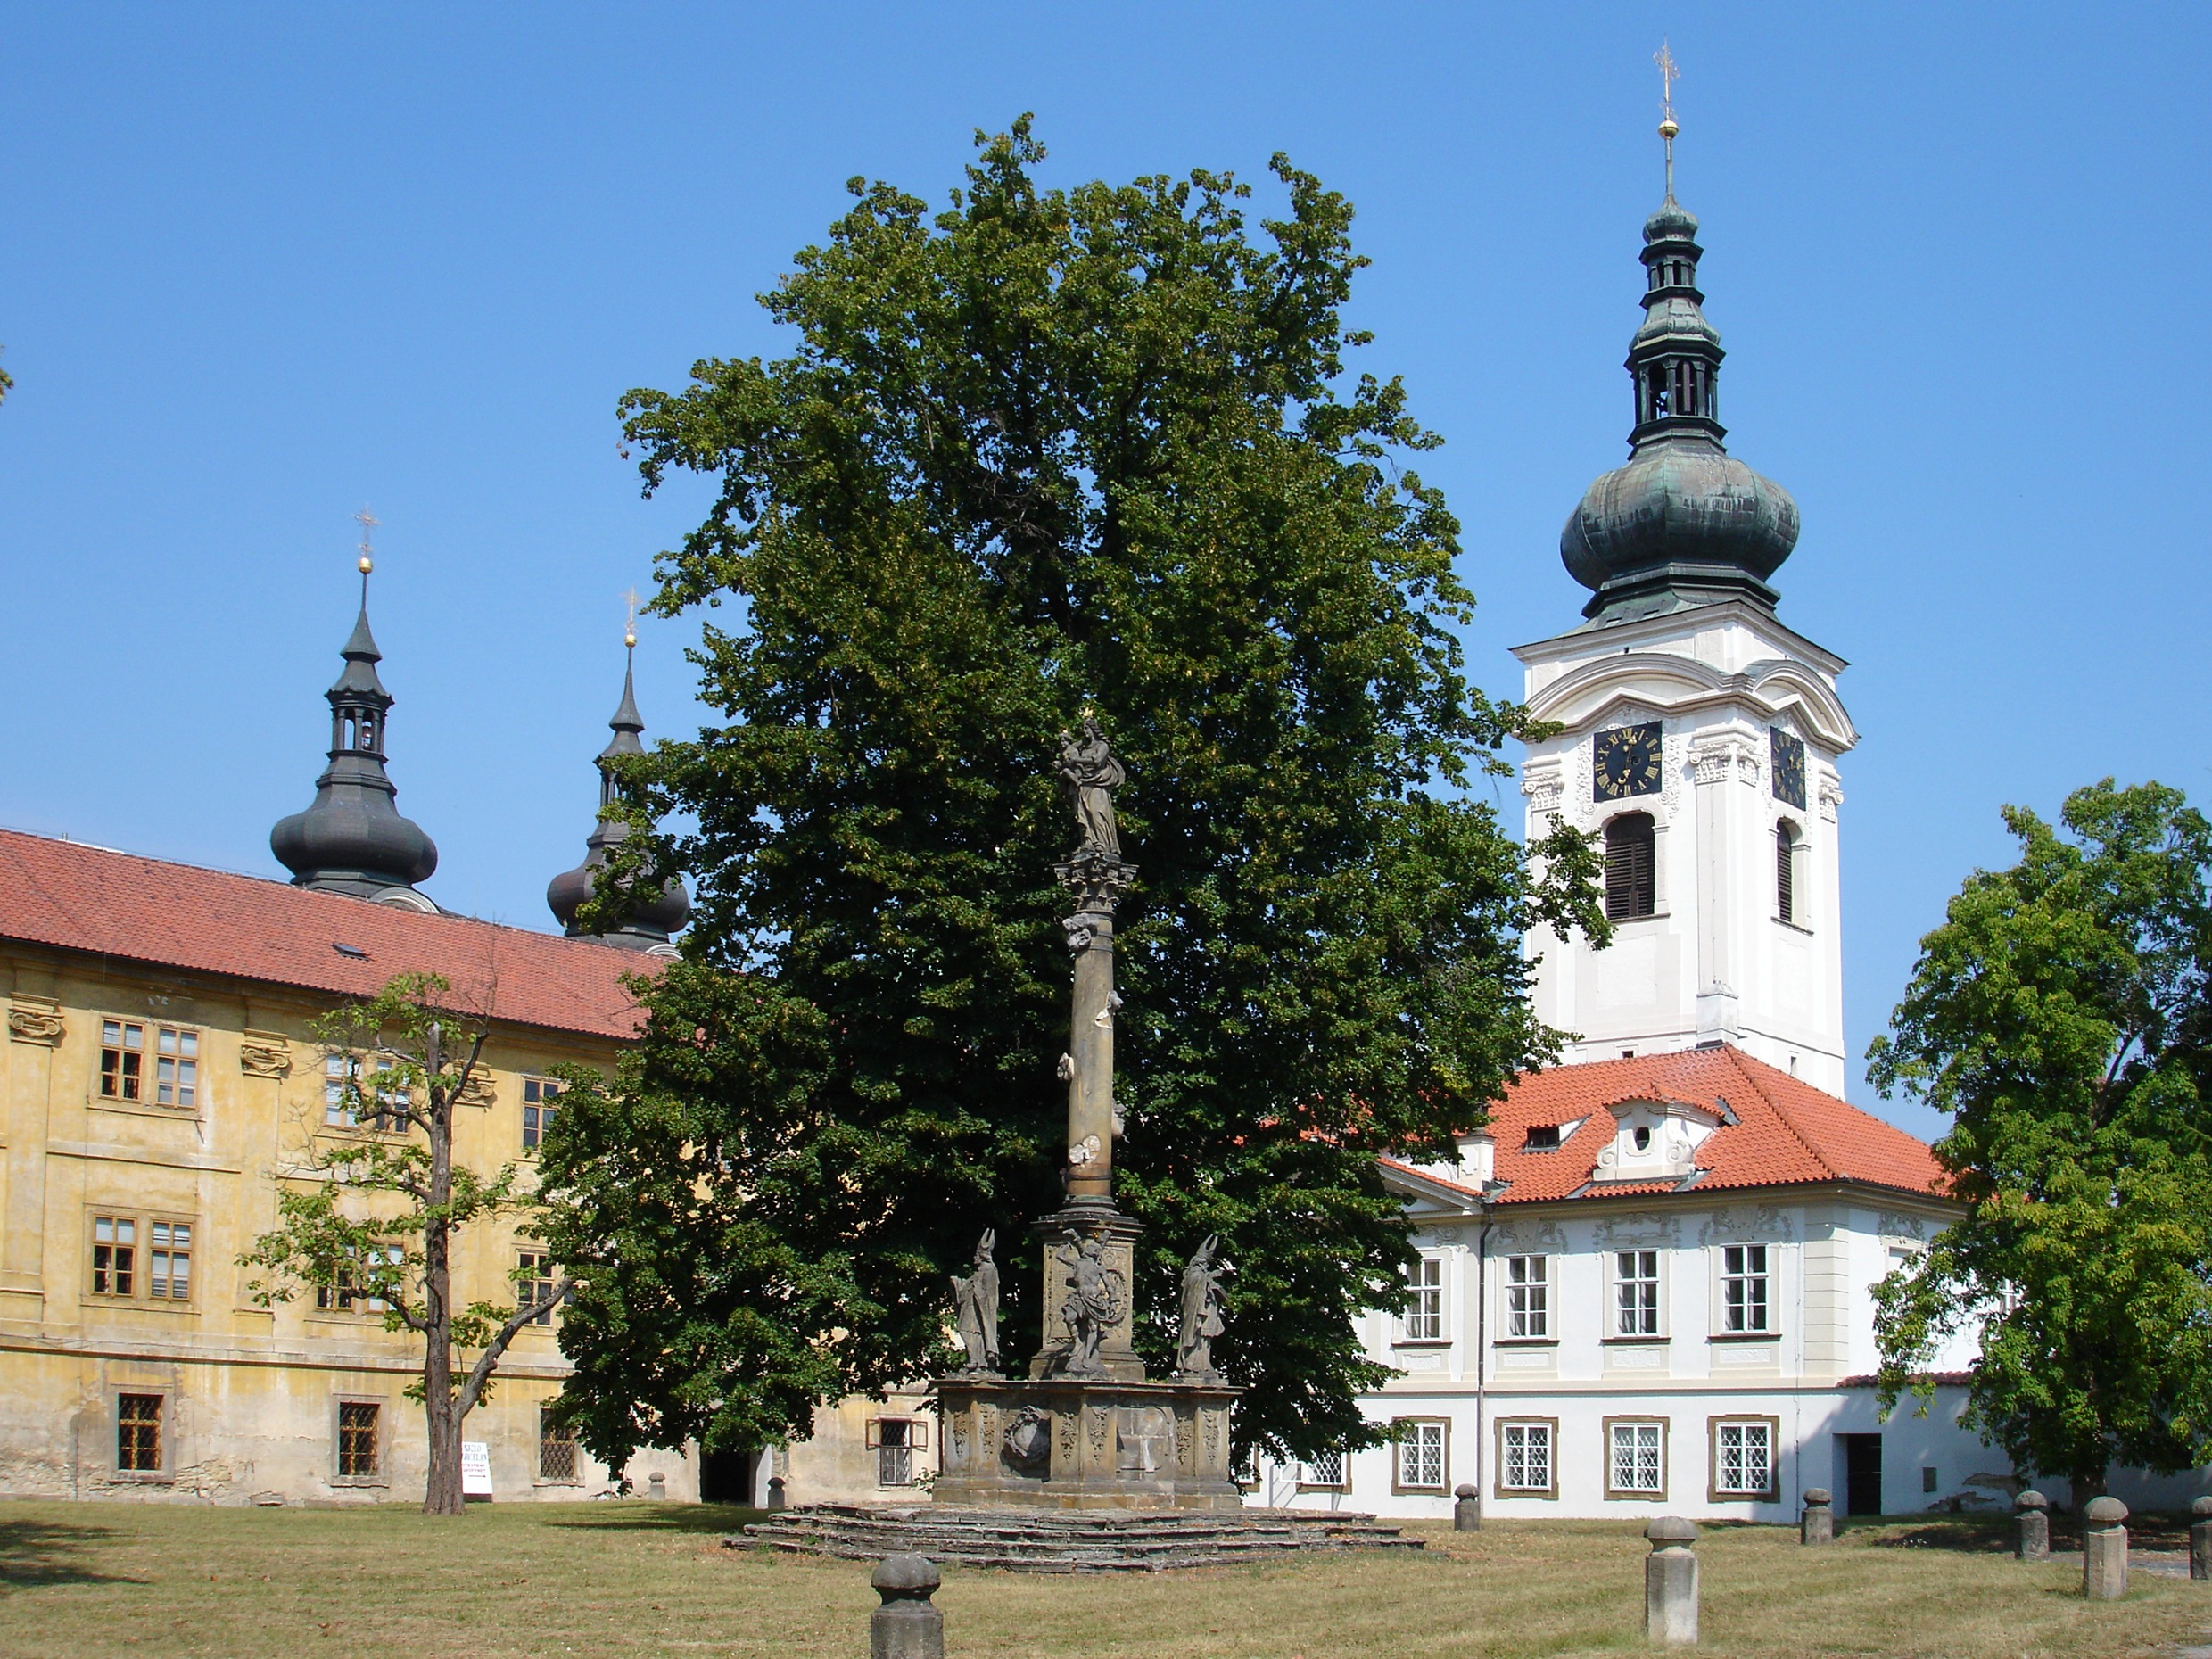
building, chateau, palace, tower, plaza, landmark, church, chapel, place of worship, bell tower, steeple, monastery, shrine, estate, courthouse, bohemia, baroque, historic site, doksany